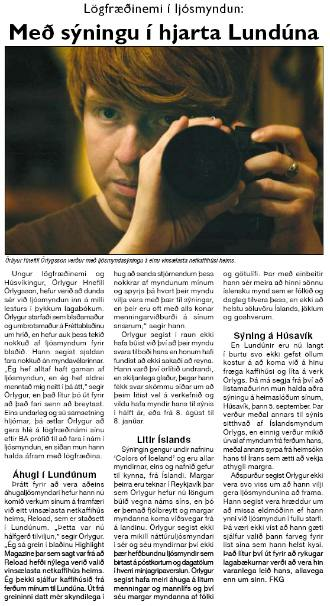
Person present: Yes